Foster Farm Barn

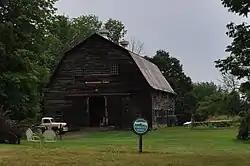

The Foster Farm Barn is a historic dairy barn at 538 Augusta Road in Belgrade, Maine. Built sometime between 1900 and 1910, it is a well-preserved example of a barn built during a transitional period between mixed-use farming and specialized dairy farming. It was listed on the National Register of Historic Places in 2015.